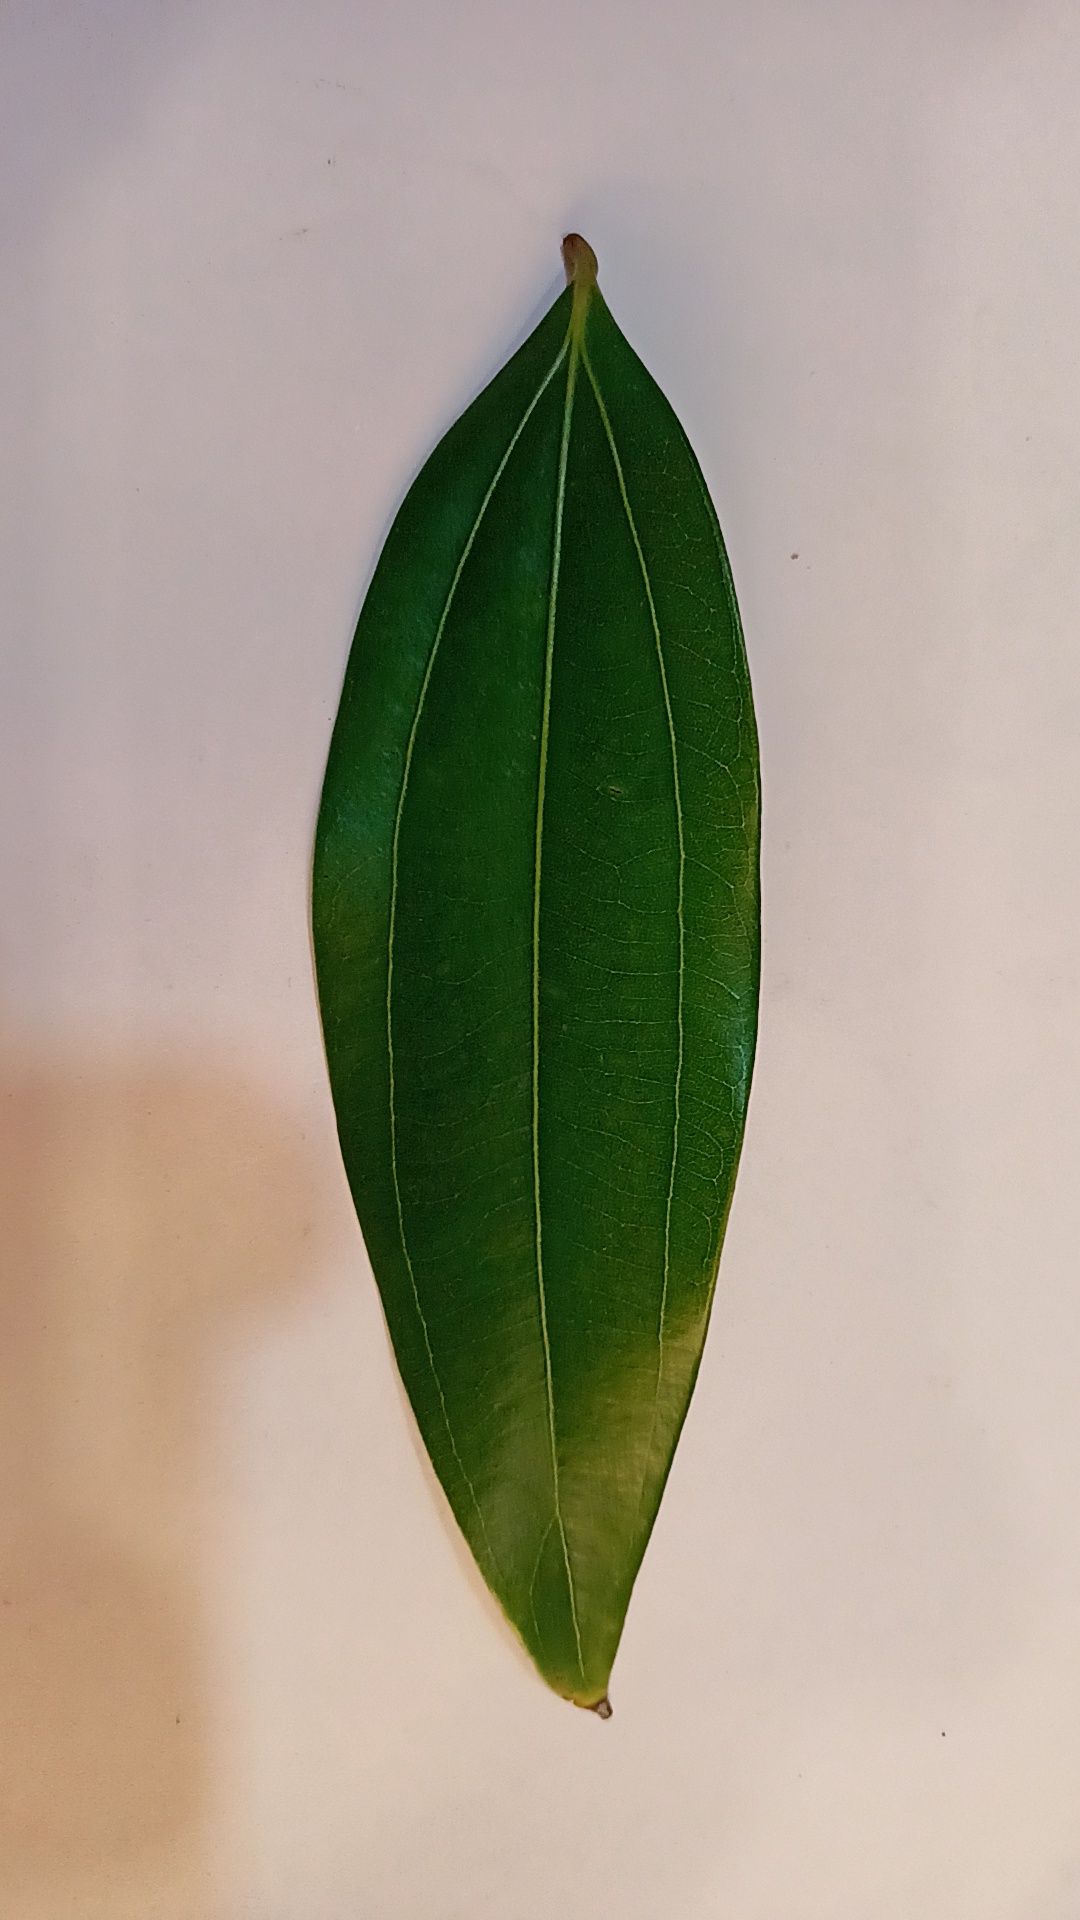
Label: Healthy